Denis O'Rourke

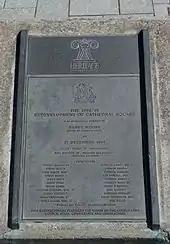
Plaque from 1999 commemorating a redevelopment of Cathedral Square, with O'Rourke listed as one of the councillors

O'Rourke was elected to Christchurch City Council in 1989, as a representative of the Labour Party. He served on the council for 15 years until 2004.